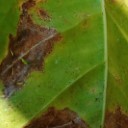
Label: Miner